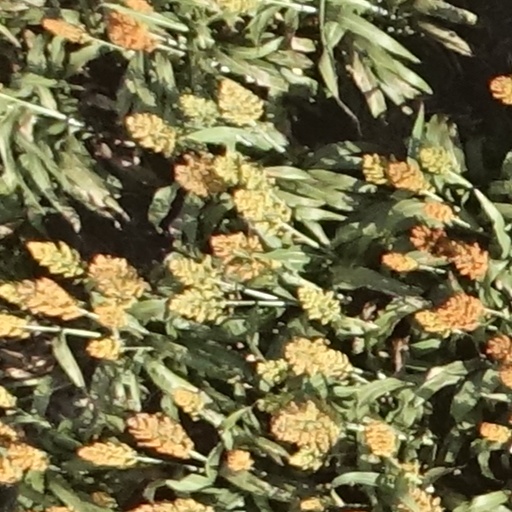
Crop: sorghum